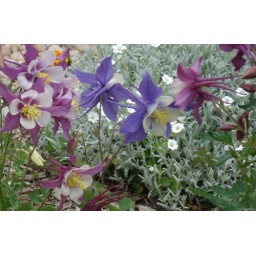
This is a closeup of some of my gorgeous columbine flowers in my front flower bed. The columbine is the state flower of Colorado.